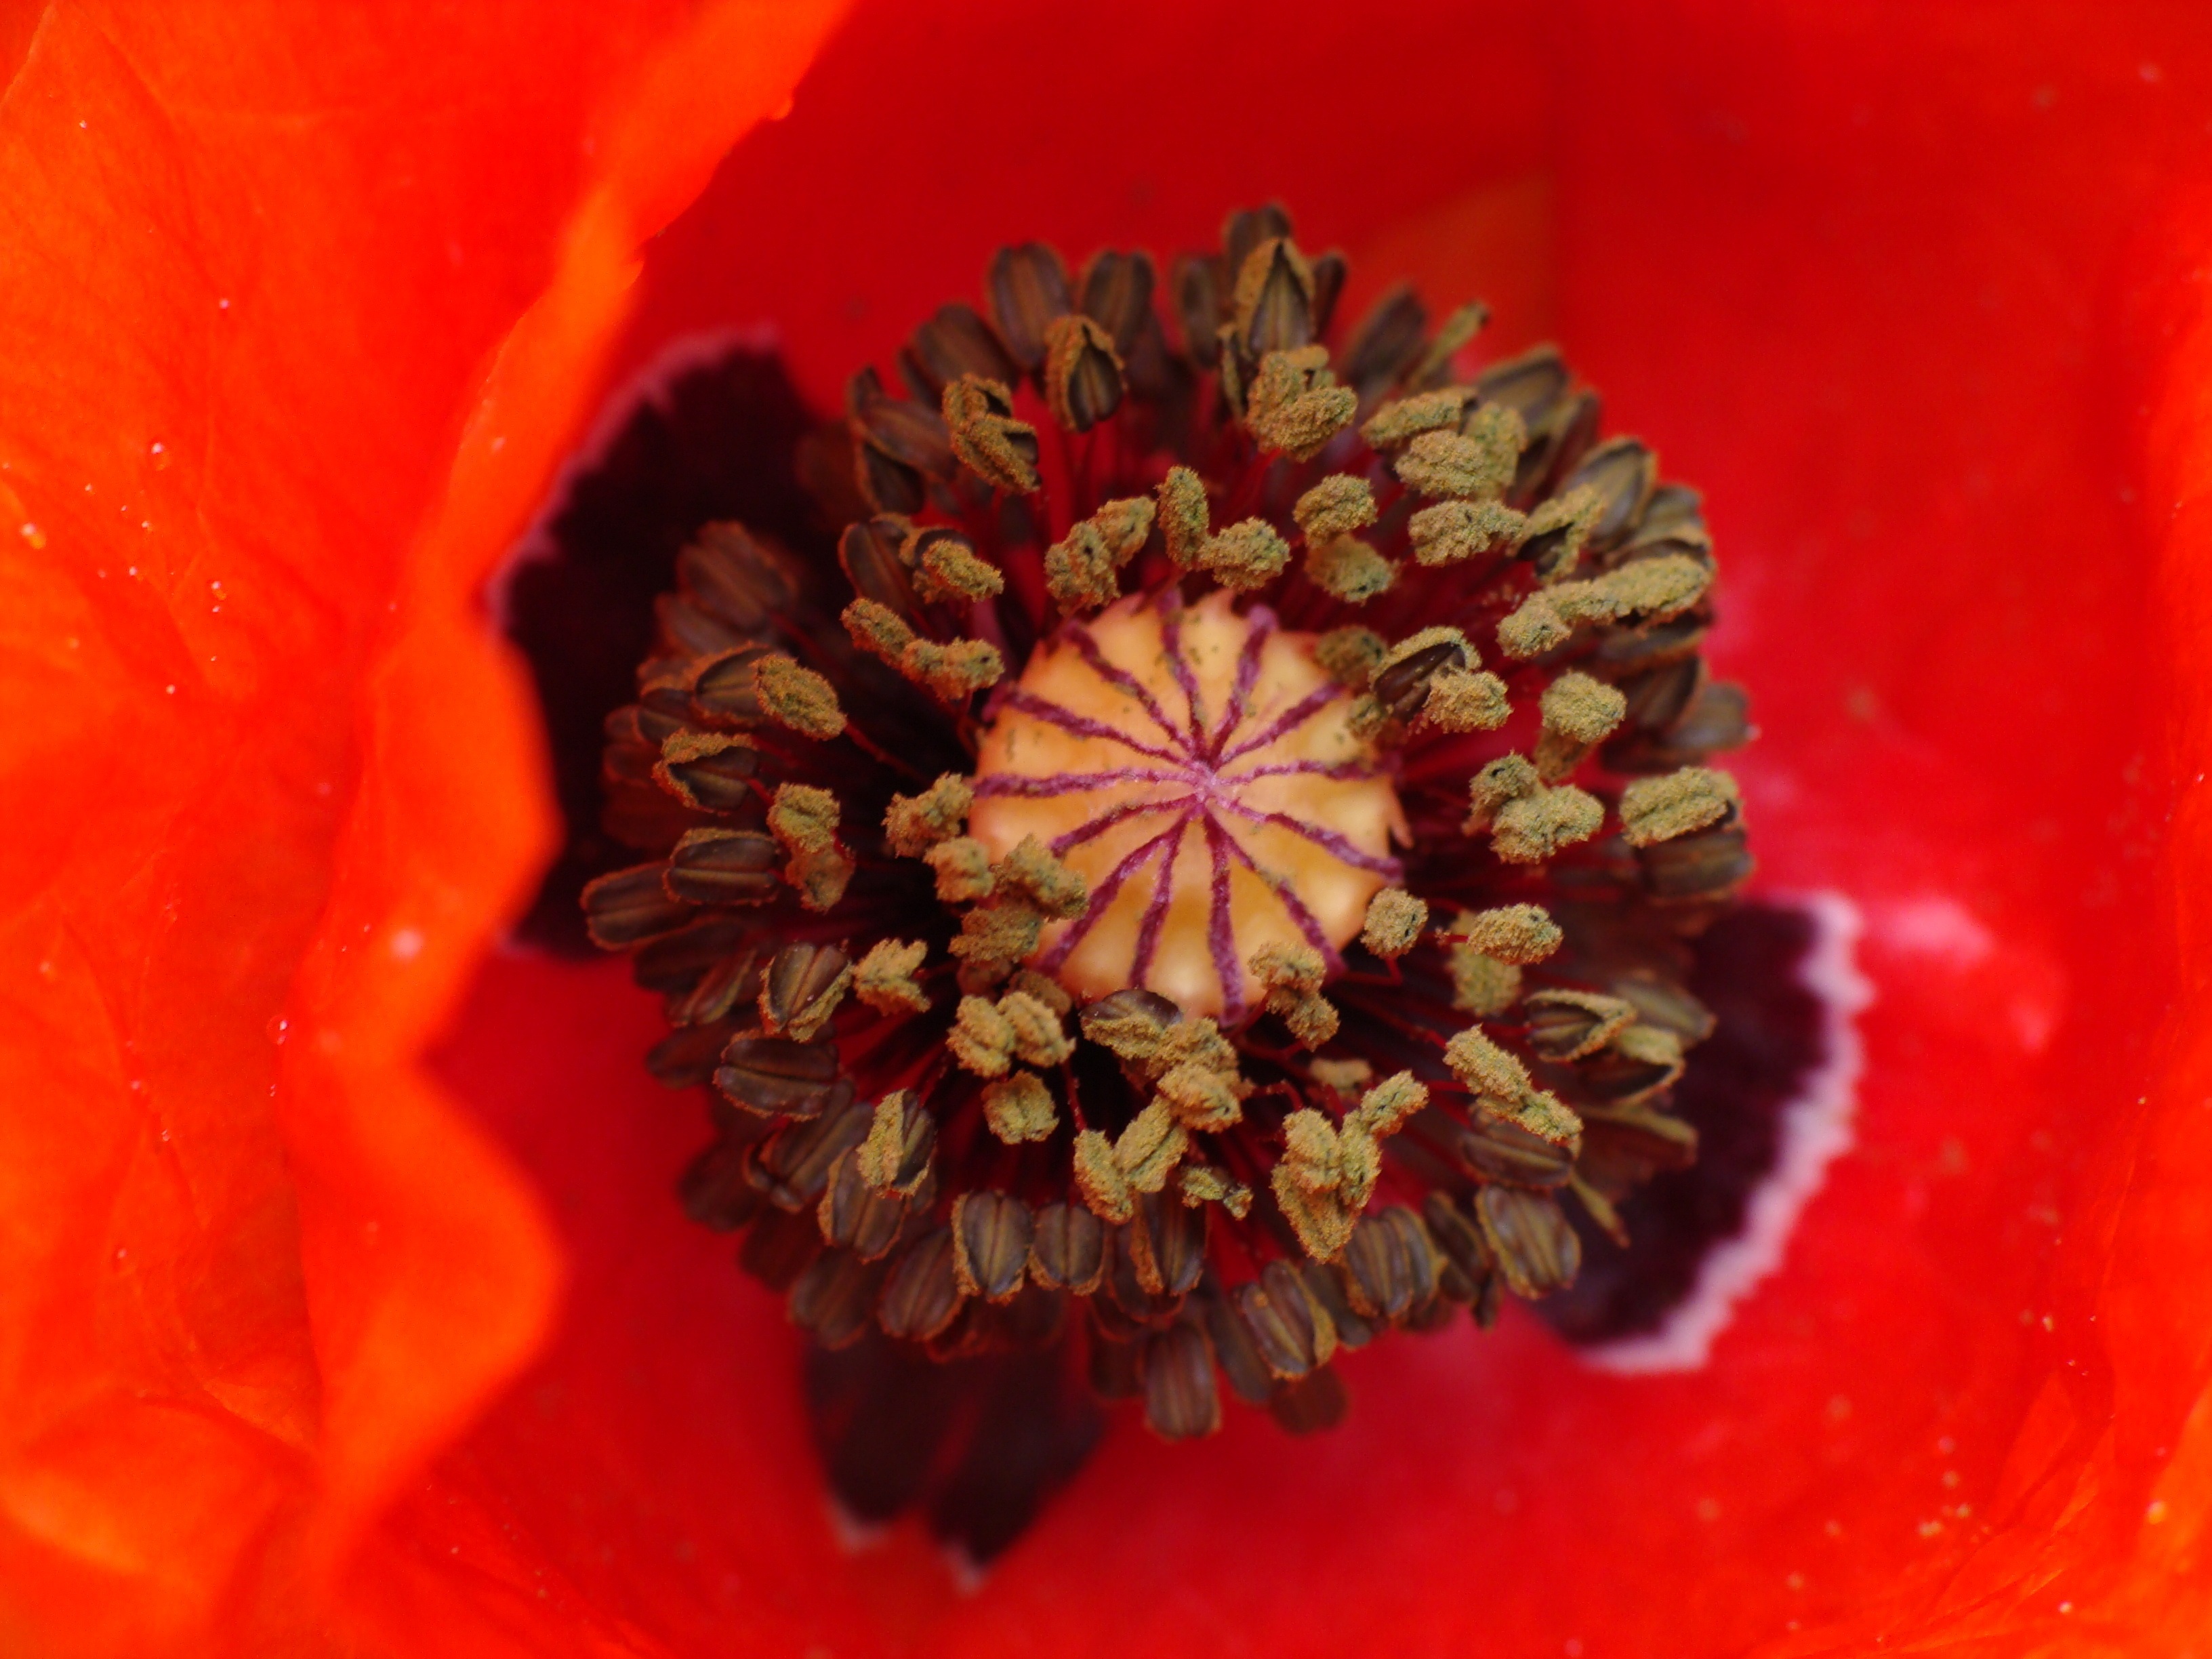
nature, plant, leaf, flower, petal, pollen, red, flora, close up, poppy, poppies, macro photography, flowering plant, land plant